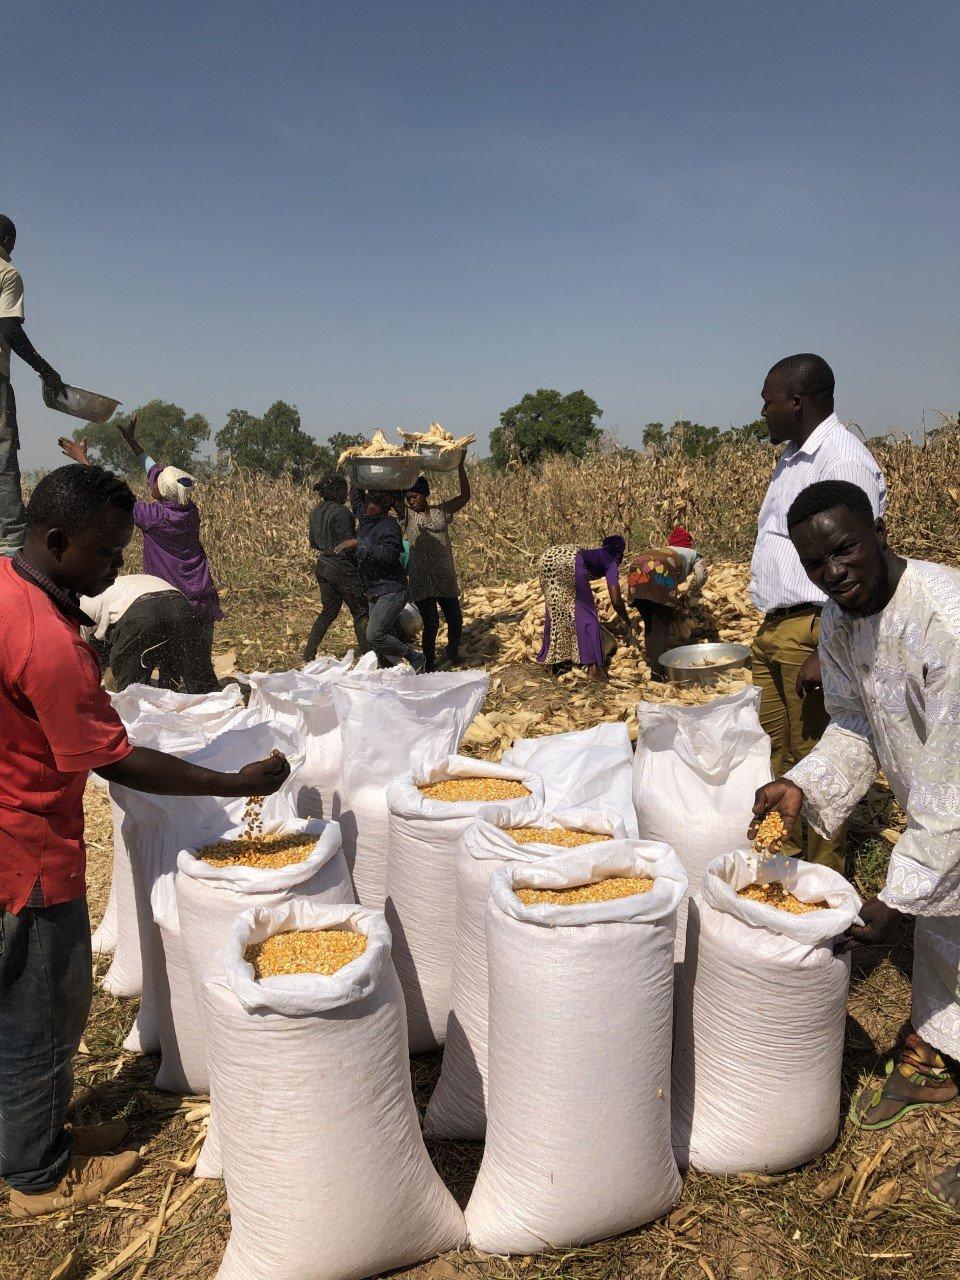
Kundi la wakulima wakiwa katika eneo la shamba huku wakipukuchua mahindi na wengine wakijaza katika mifuko ya viroba, tayari kwa ajili ya kupelekwa sokoni kuuzwa.